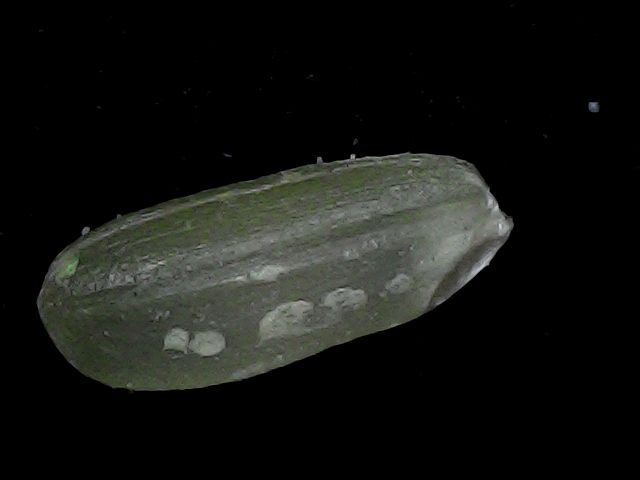
Rice variety: BD95